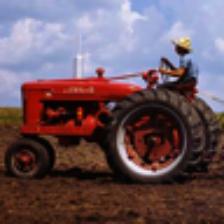
Label: NonHuman